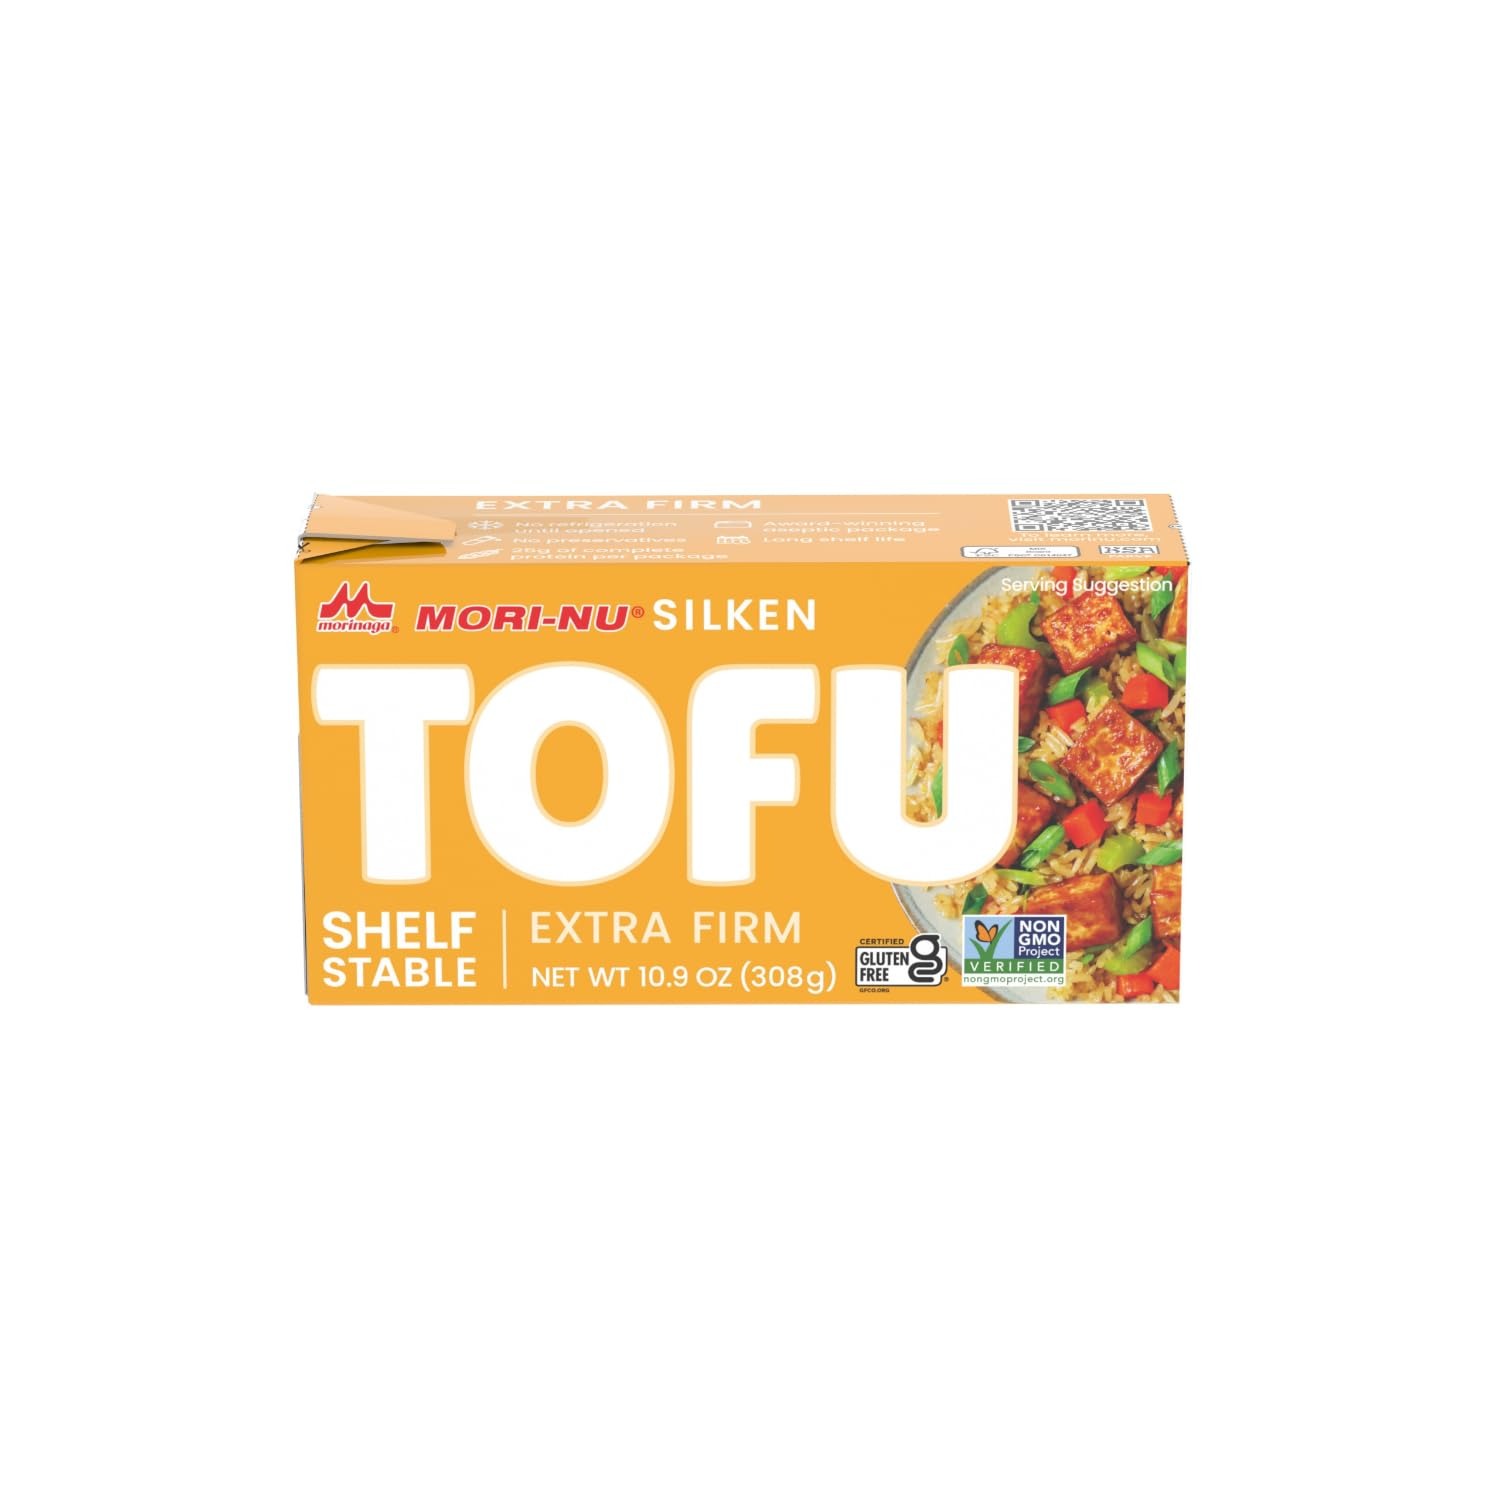
Item Name: Mori-Nu Silken Tofu Extra Firm, Velvety Smooth and Creamy, Low Fat, Gluten-Free, Dairy-Free, Vegan, Made with Non-GMO soybeans, KSA Kosher Parve, Shelf-Stable, Plant protein, 10.9 oz x 12 Packs
Bullet Point 1: A good source of complete protein.
Bullet Point 2: A protein alternative for grilling, stir frying & sautéing.
Bullet Point 3: A velvety smooth and creamy tofu that contains no preservatives and is free of saturated fat.
Bullet Point 4: Long shelf life with no refrigeration required until opened, low fat and certified gluten-free.
Bullet Point 5: Dairy-free, vegan, KSA Kosher Parve, non-GMO & made in USA.
Value: 12.0
Unit: Ounce

Price: 38.435